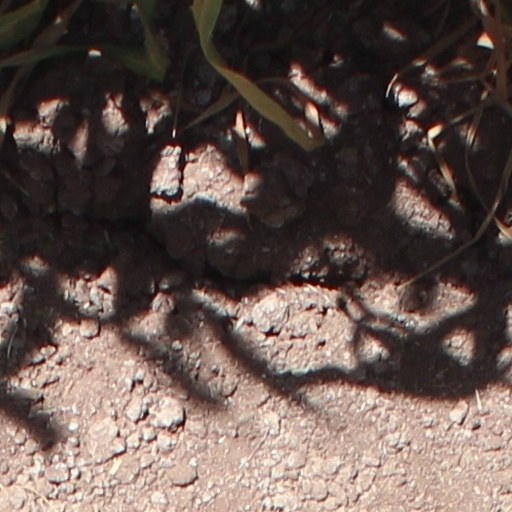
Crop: wheat